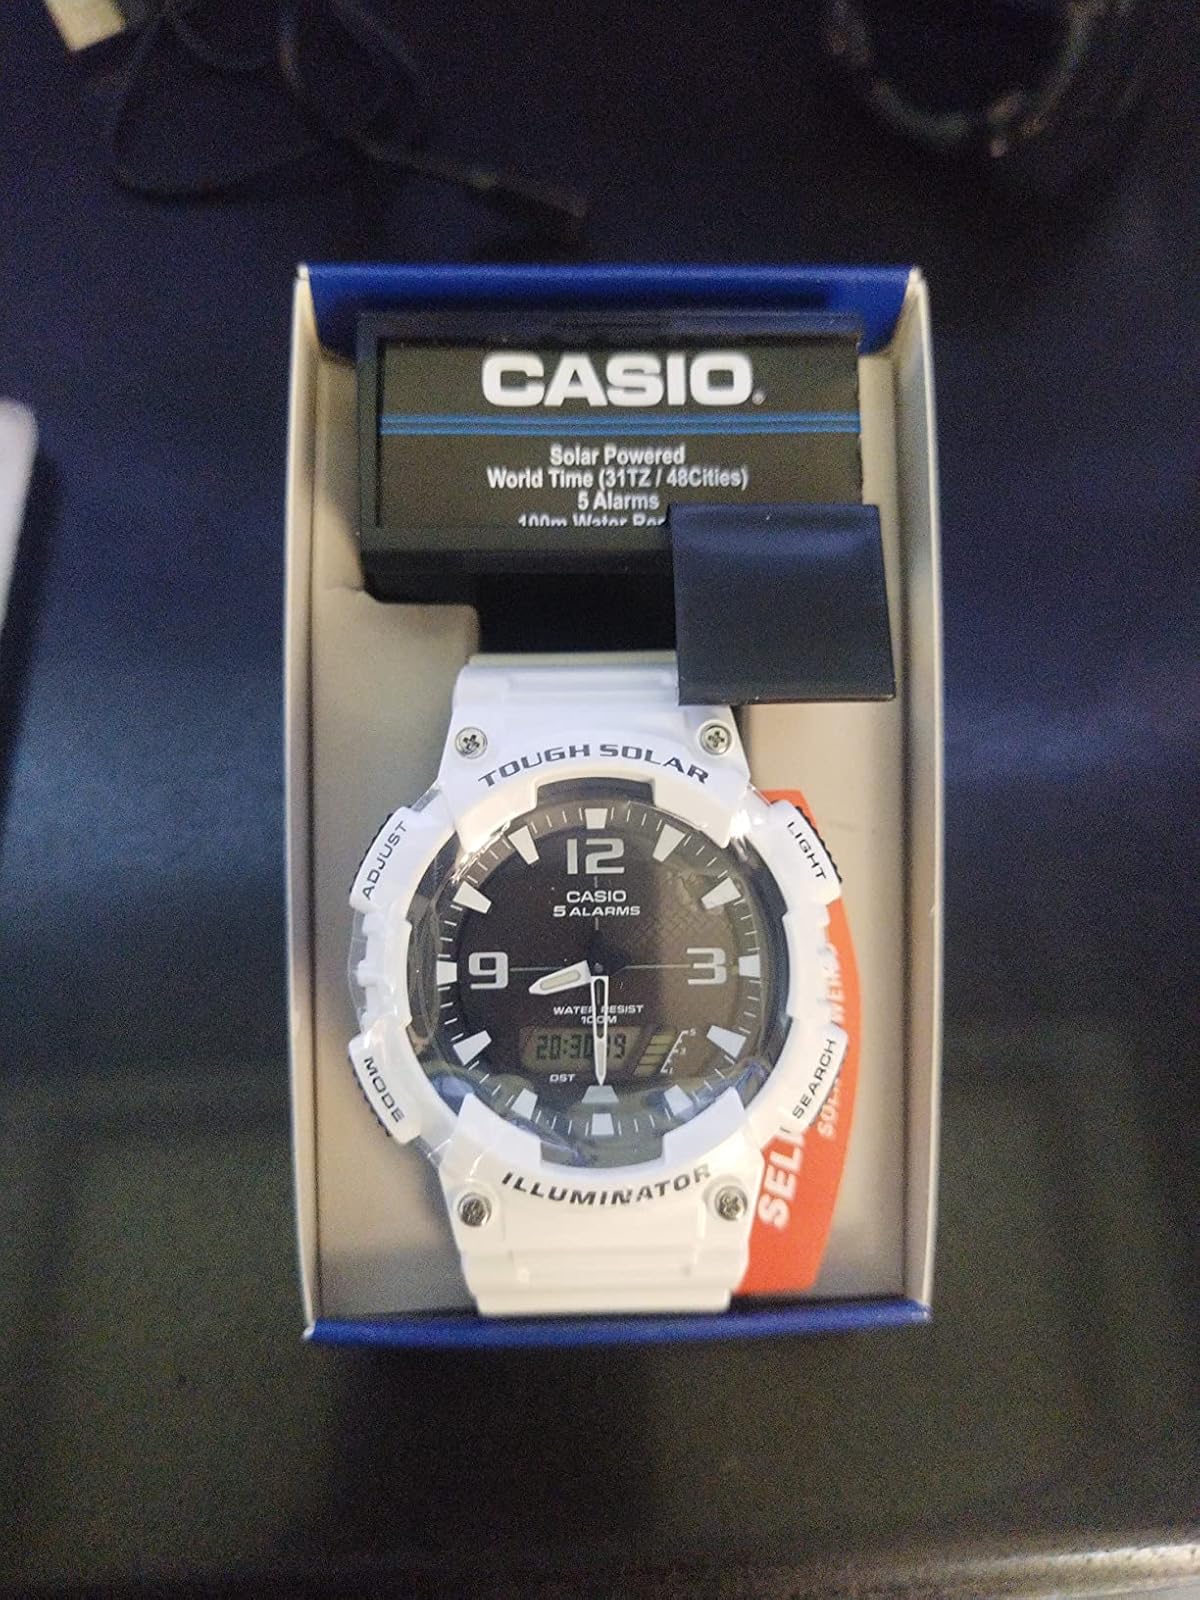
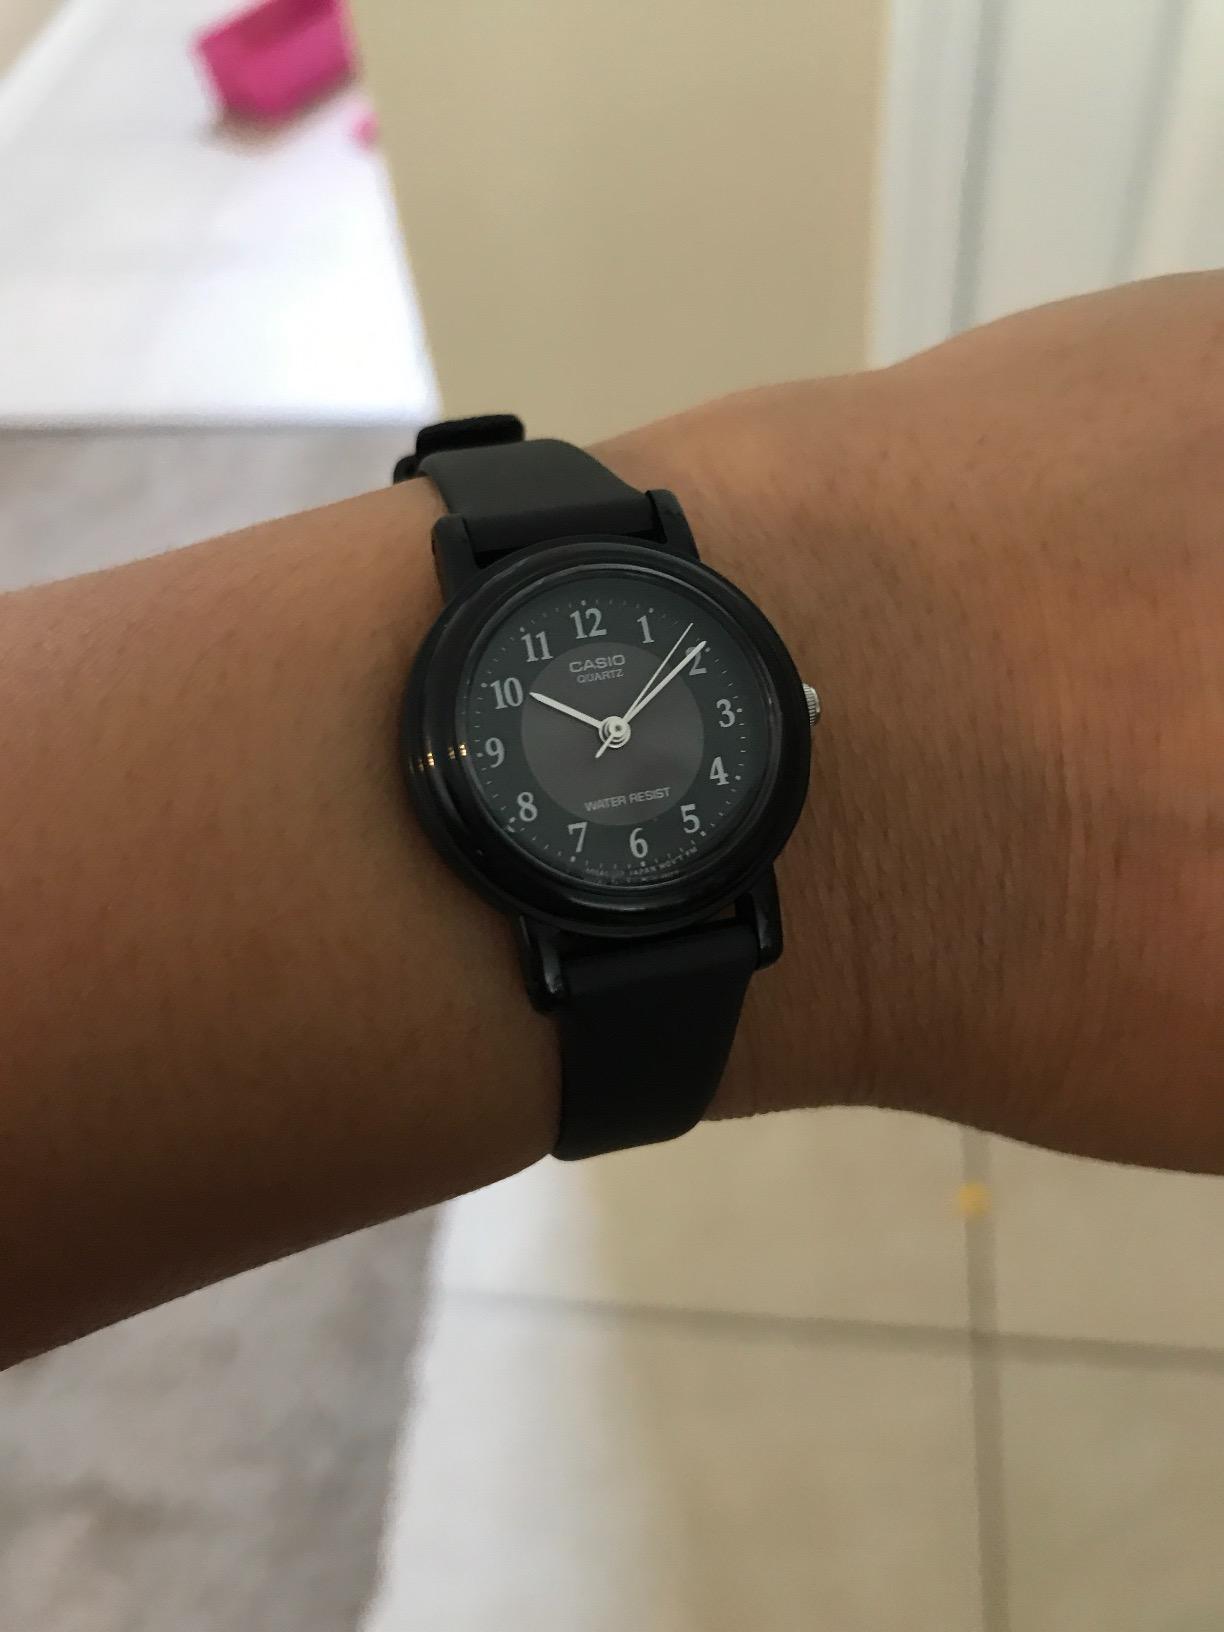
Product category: accessories_watch
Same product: no